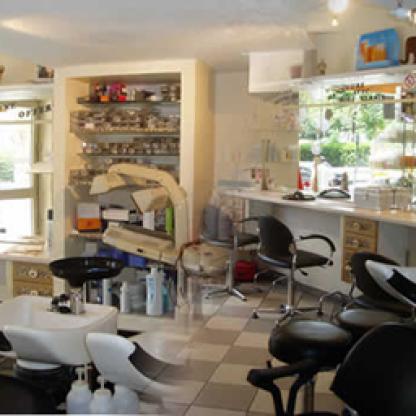
Scene: Indoor